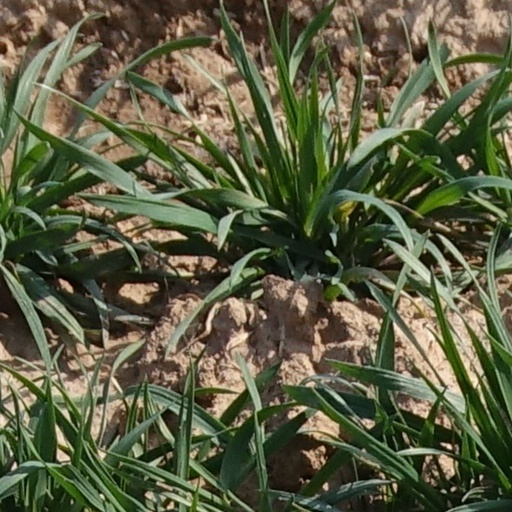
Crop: wheat